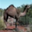
Label: camel